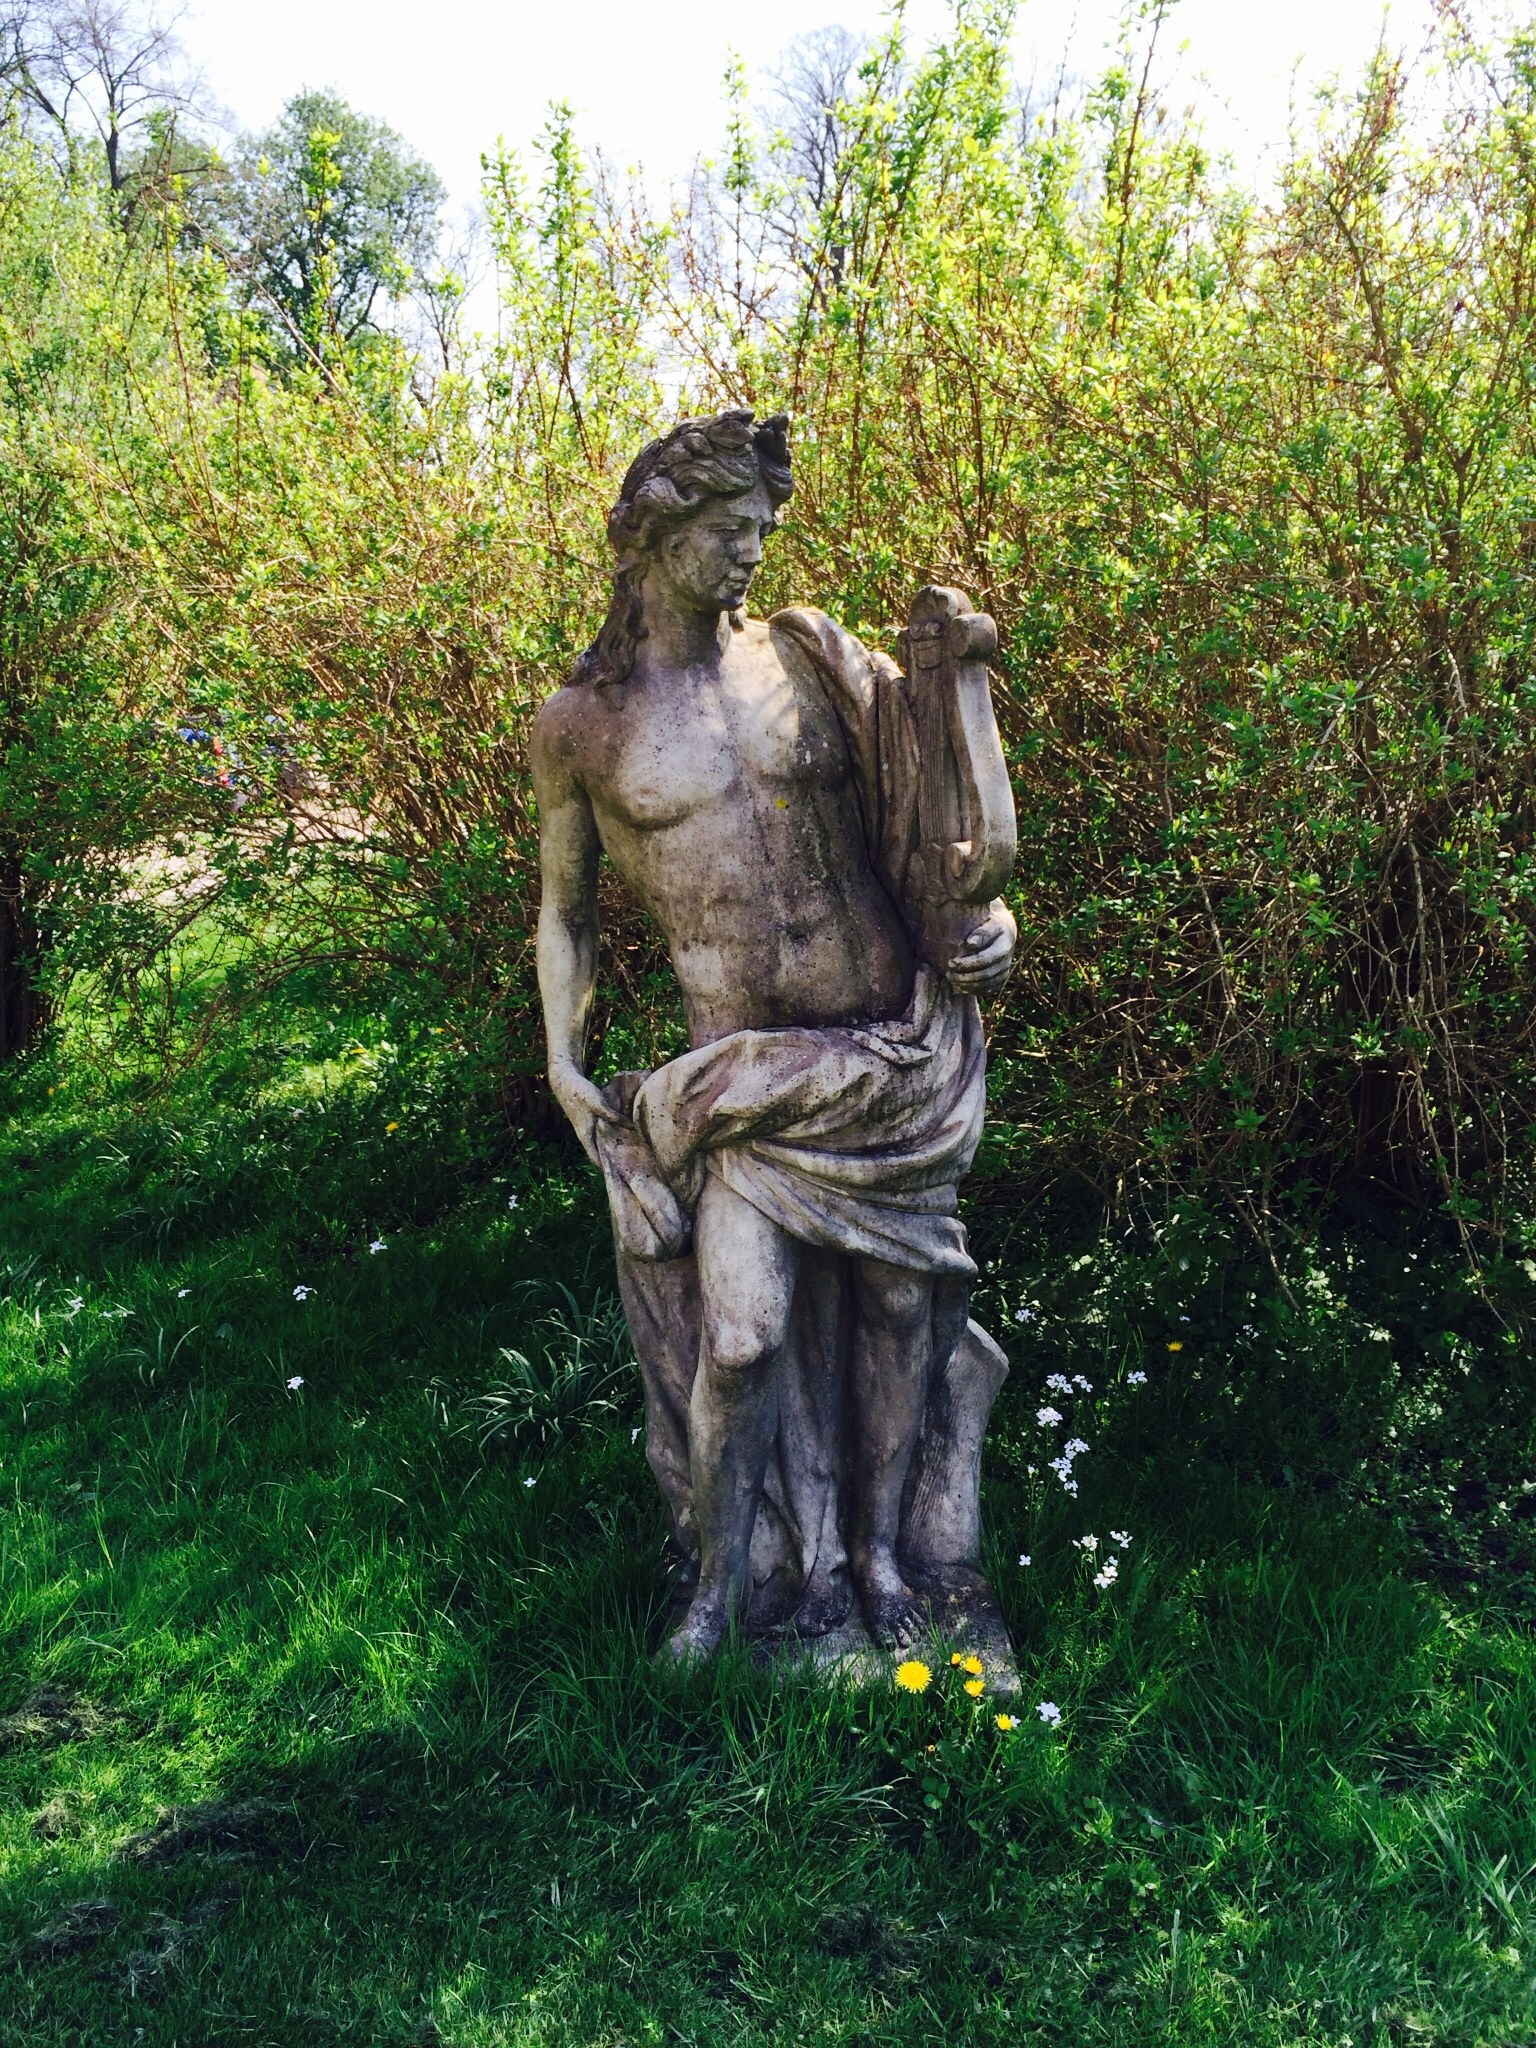
sky, stone, monument, male, statue, green, jungle, park, craft, artwork, sculpture, art, figure, bushes, artists, sculptor, stone figure, steinmetz, stone sculpture, marble figure